William Frederick Hase

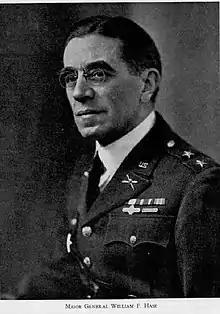

William Frederick Hase (August 31, 1874 – January 20, 1935) was a major general in the United States Army.